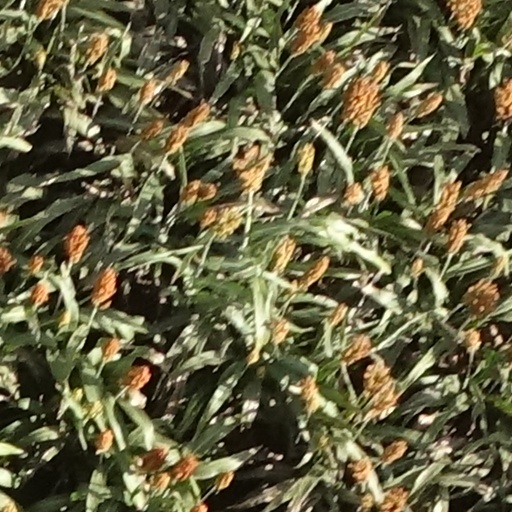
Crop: sorghum